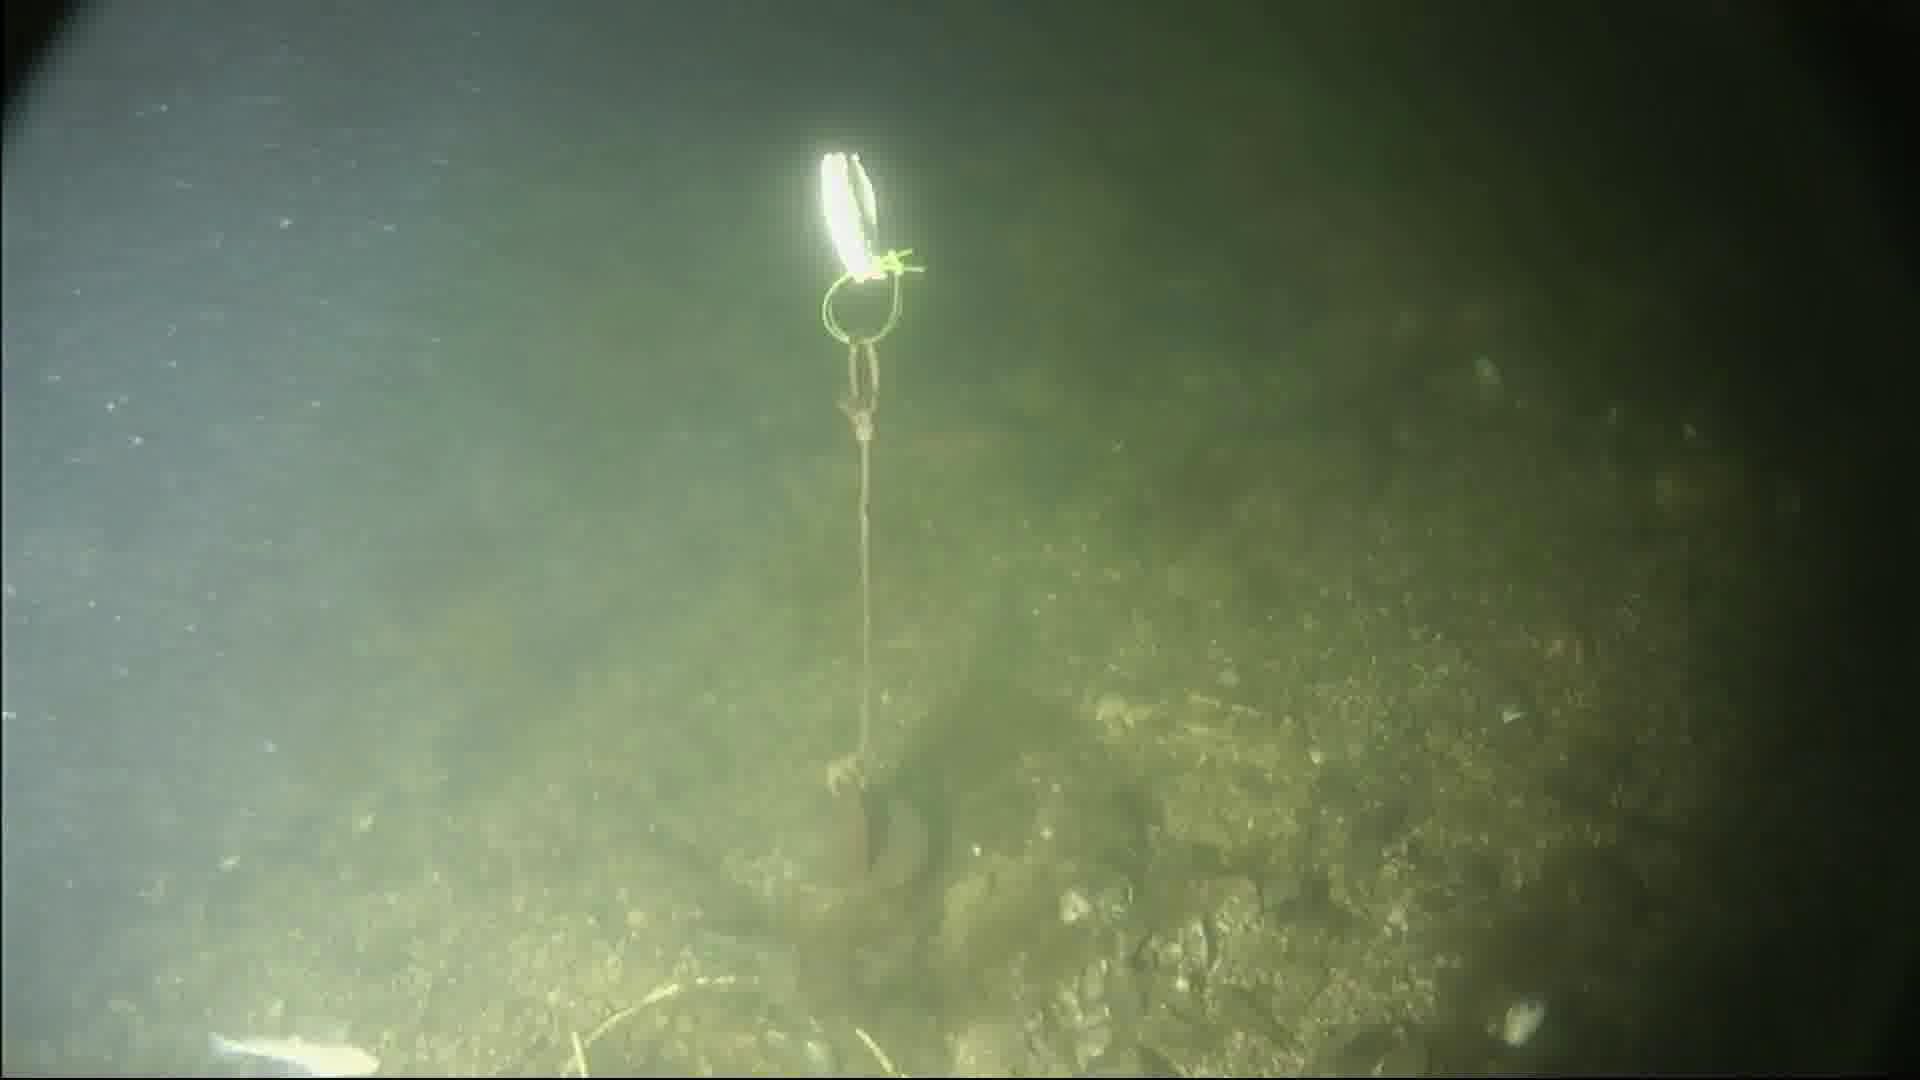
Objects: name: small_fish